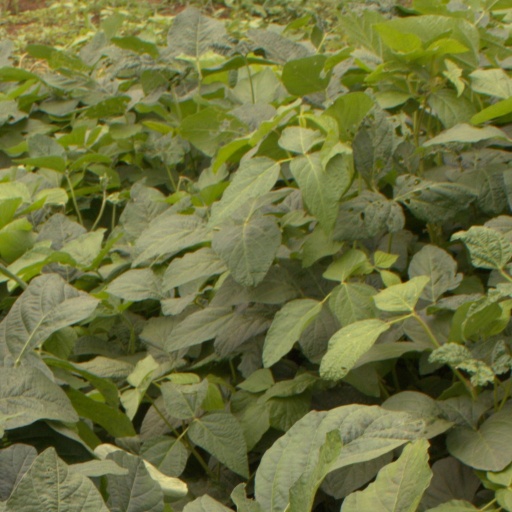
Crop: soybean